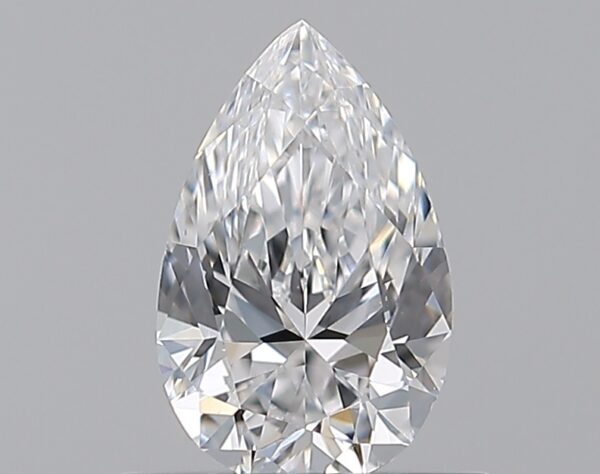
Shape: pear
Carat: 0.6
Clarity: VS1
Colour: D
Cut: EX
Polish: EX
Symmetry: VG
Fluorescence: ST
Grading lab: GIA
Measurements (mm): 7.31 x 4.61 x 2.91